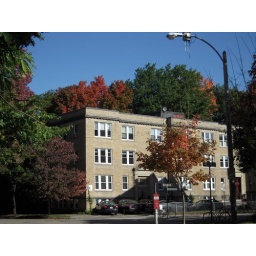
A house with a some splendid trees around it. They also have a few of the water.